Attack on Fatima's house

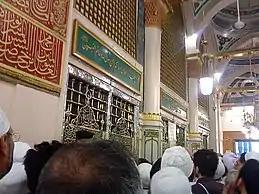
The location of Fatima's house in the Prophet's Mosque in Medina, present-day Saudi Arabia

The allegations of violence are categorically rejected by Sunnis, who also maintain that Muhsin died in infancy of natural causes. Nevertheless, these allegations have found some support in Sunni historical sources: In his "al-Saqifa wa Fadak", al-Jawhari includes a tradition to the effect that Umar and his men first threatened to set Fatima's house on fire. Then they entered the house, despite her pleas, and forced Ali and his supporters out of the house. "Tarikh al-Tabari", by the famous Sunni historian al-Tabari, includes a similar narration about Umar threatening to set the house on fire. The remainder of the earlier account in "al-Imama wa al-siyasa" describes that Ali was pulled out of his house by force and brought before Abu Bakr, where he paid allegiance under duress."" Mu'awiya is known to have alluded to the violent arrest of Ali in a letter to him before the Battle of Siffin (657).